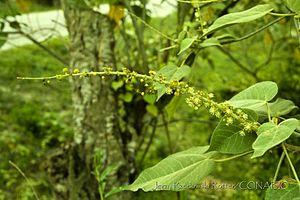
Croton draco, sangre de drago, feuilles et inflorescence (photo de Jerzy Rzedowski Rotter / CONABIO)
Croton draco est une espèce de plantes arbustives du genre Croton et de la famille des Euphorbiaceae, présent du Mexique jusqu'à la Colombie.
Le sang-dragon ou sang-de-dragon est une substance résineuse rougeâtre produite par diverses espèces végétales, utilisée depuis l'Antiquité gréco-romaine comme matière médicale et comme substance colorante. Son usage se répand avec l'extension de la pharmacologie européenne, arabe et même chinoise, à une grande partie du monde, pendant presque deux millénaires.